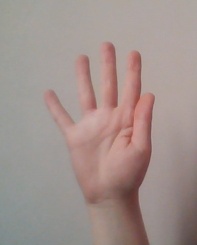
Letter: sheen